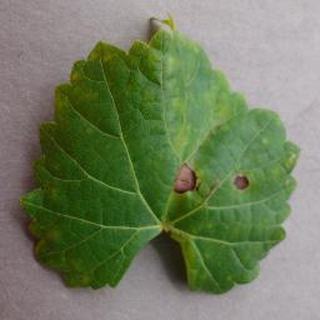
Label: grape_black_rot